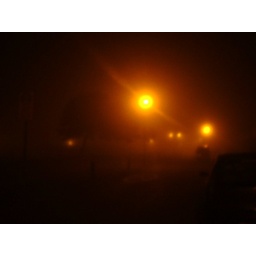
View up the street from my house in fog.